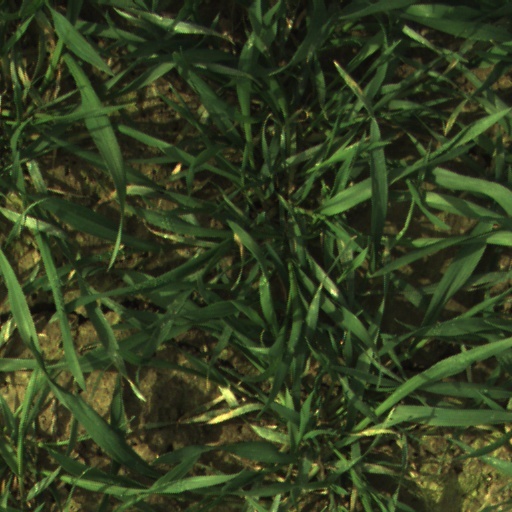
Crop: wheat